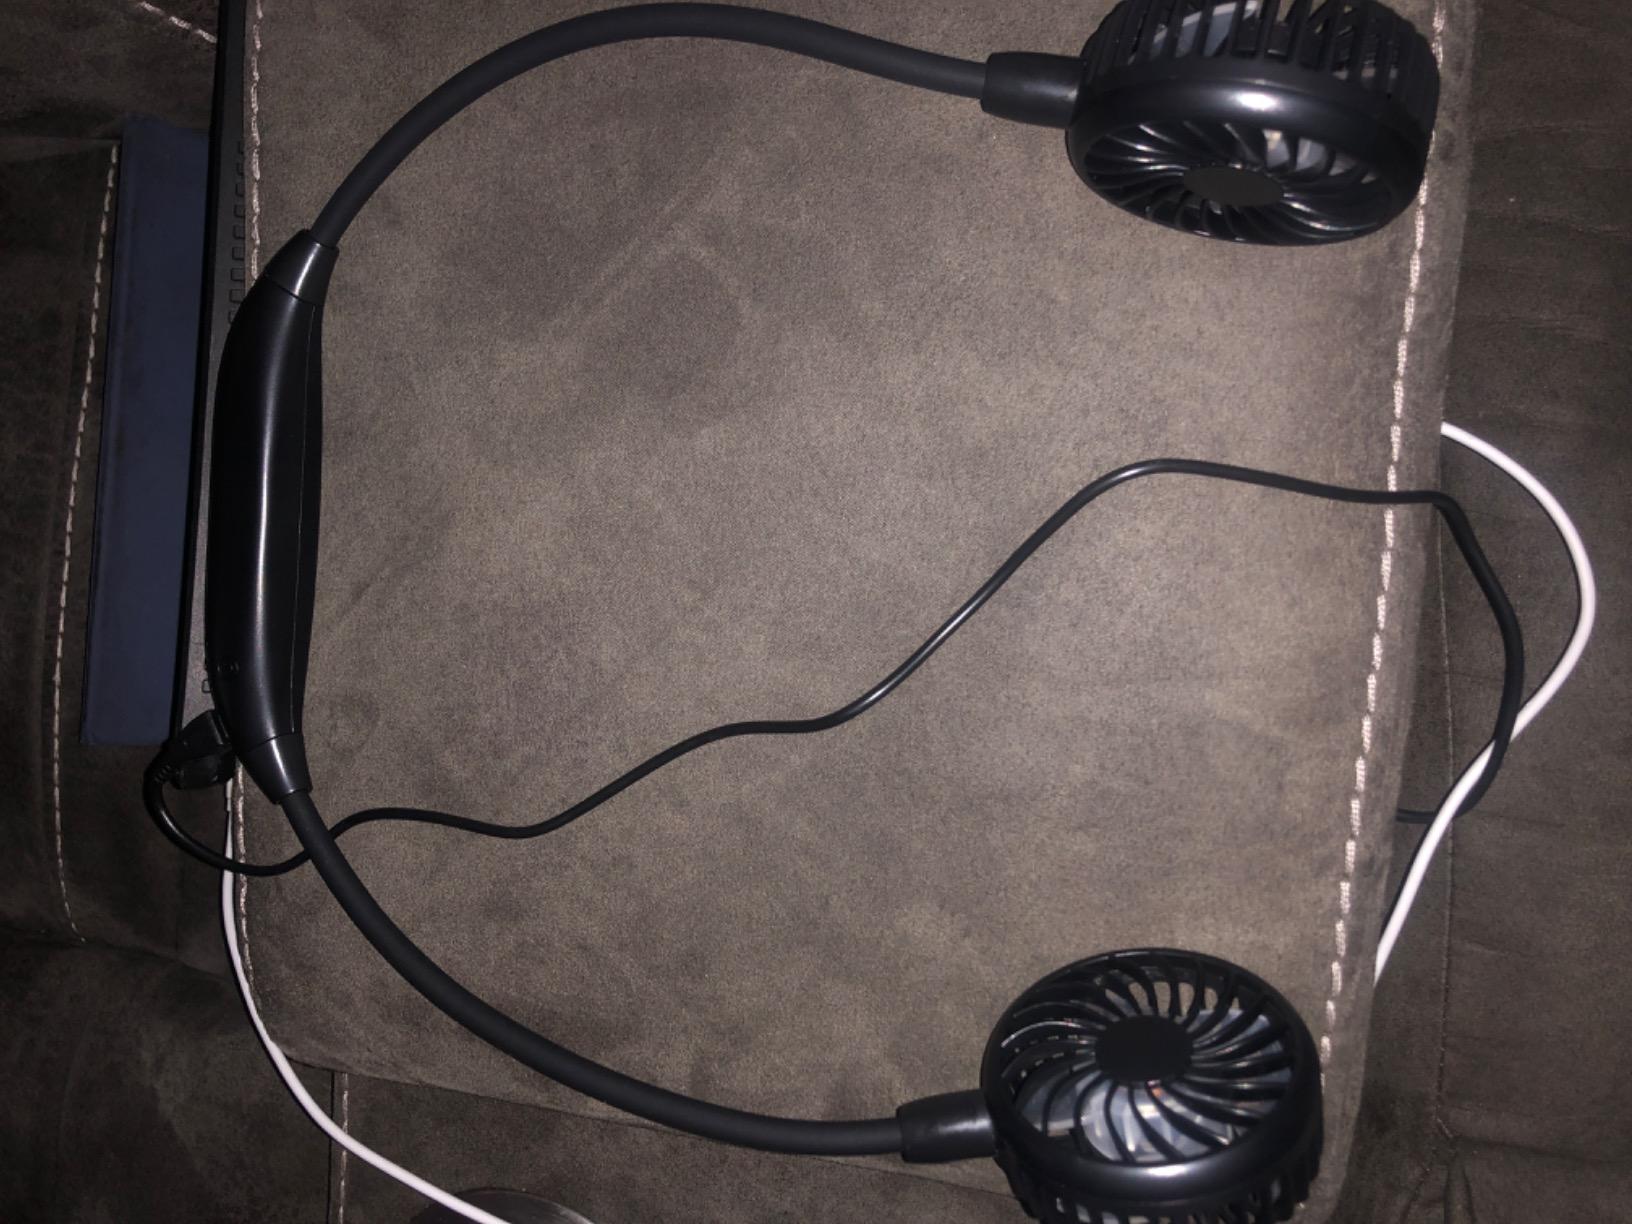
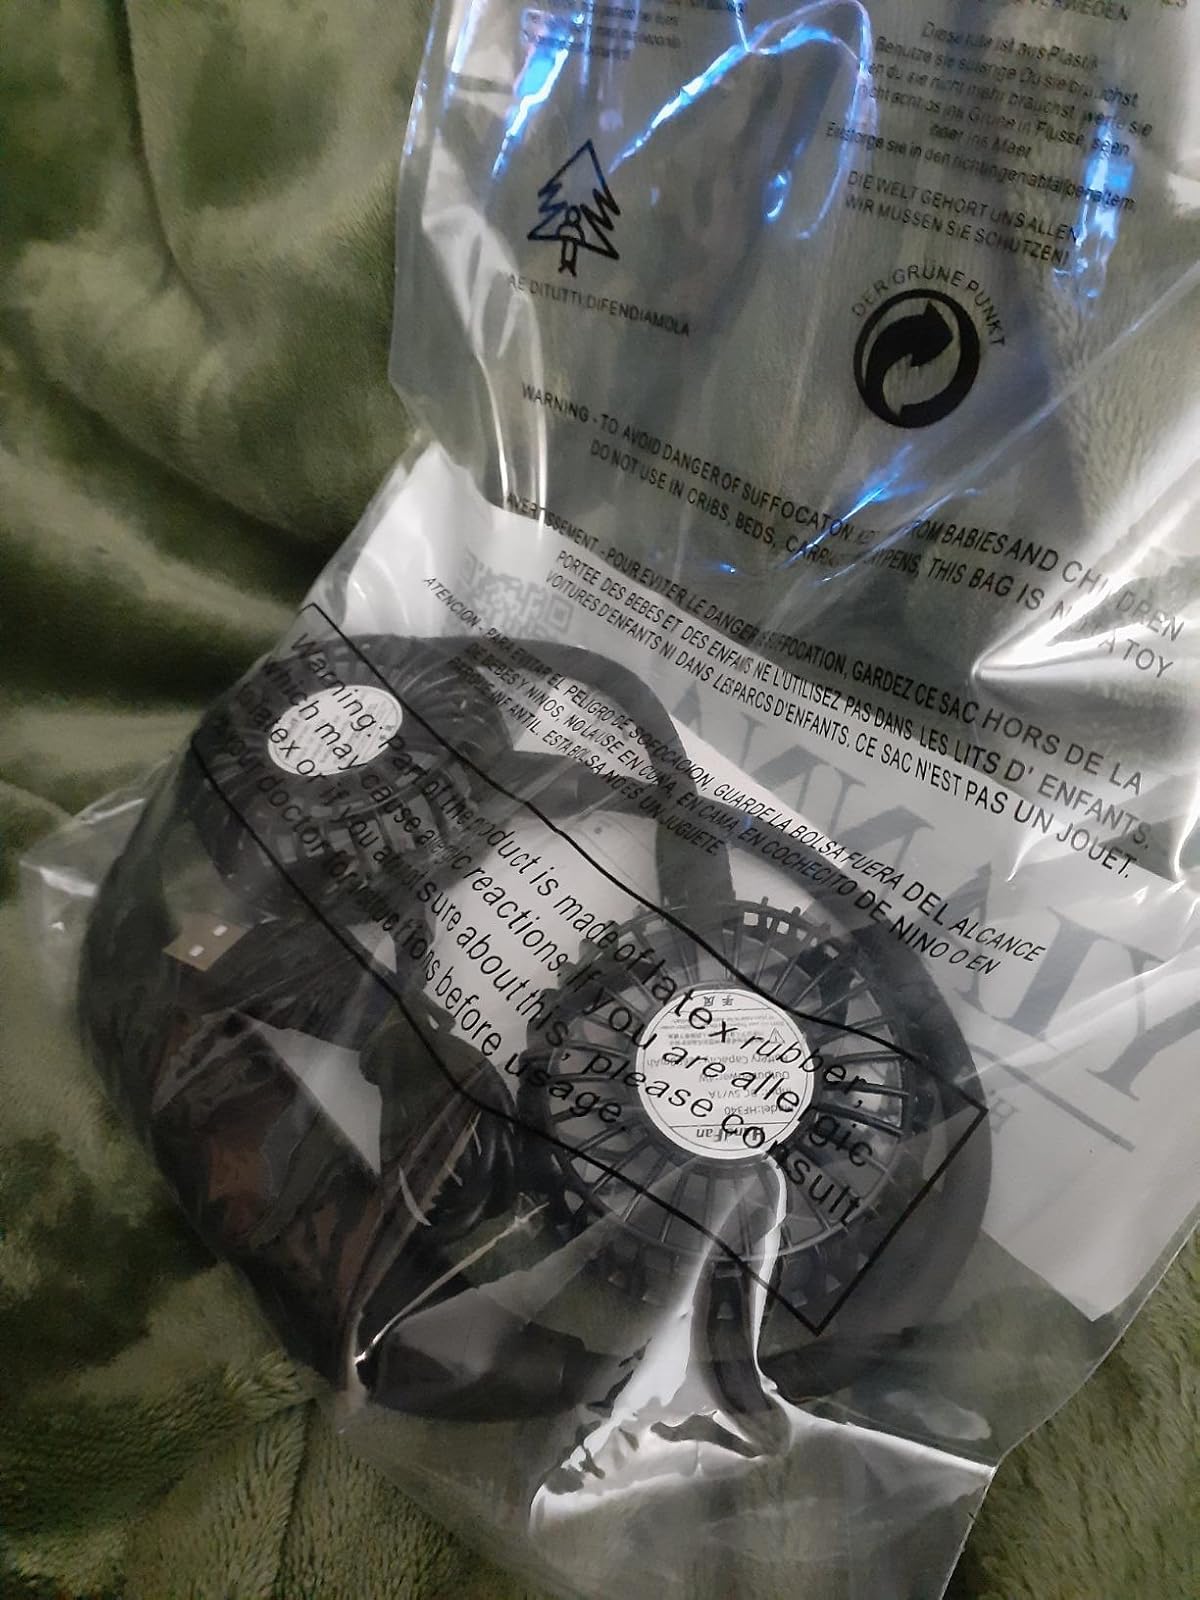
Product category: fan
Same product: yes